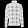
Label: Coat